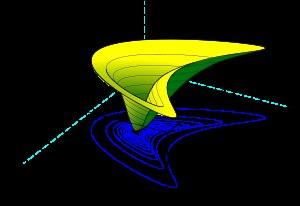
L'optimisation est une branche des mathématiques cherchant à modéliser, à analyser et à résoudre analytiquement ou numériquement les problèmes qui consistent à minimiser ou maximiser une fonction sur un ensemble.